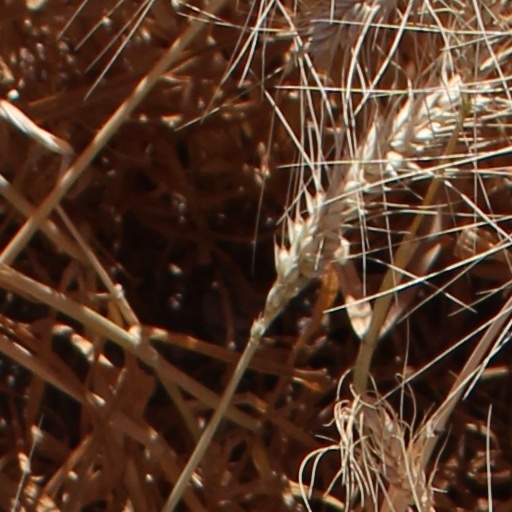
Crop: wheat